Market Square, Victoria

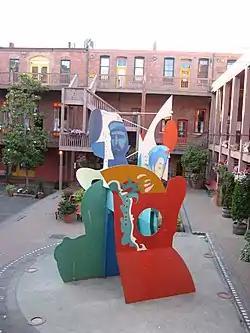
Market Square sculpture

Market Square is a town square and shopping centre located in the downtown core next to Chinatown in Victoria, British Columbia, Canada. There are more than 35 shops, restaurants, and clubs in the square.